Amir Qijmas al-Ishaqi Mosque

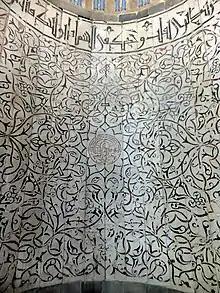

The main entrance leads to the mosque via a vestibule with a richly decorated ceiling and a passage interrupted by large skylight. This passage between the vestibule and the mosque is also joined by another passage leading from the mosque's rear entrance. At the end of the passage, at the entrance to the mosque area, is a set of wooden sliding doors, one of only two such examples in Mamluk architecture.